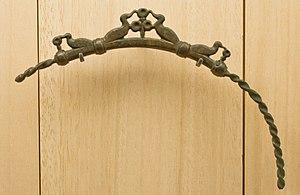
Torque à motifs d'oiseaux de l'âge du bronze, retrouvé à Breuvery (Marne) Collections du Musée d'Archéologie Nationale
Breuvery-sur-Coole /bʁœvʁisyʁkɔl/ est une commune française, située dans le département de la Marne en région Grand Est.